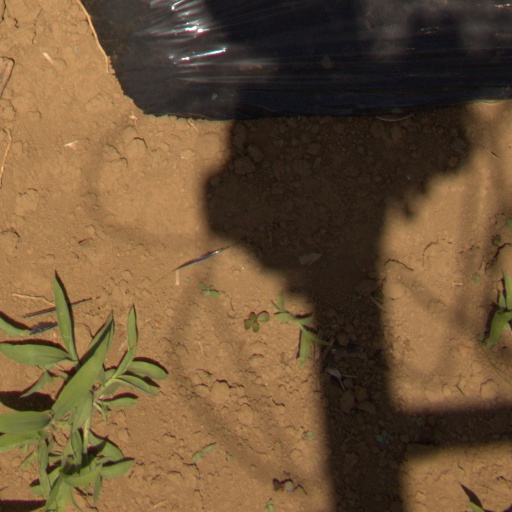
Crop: Jerusalem artichoke